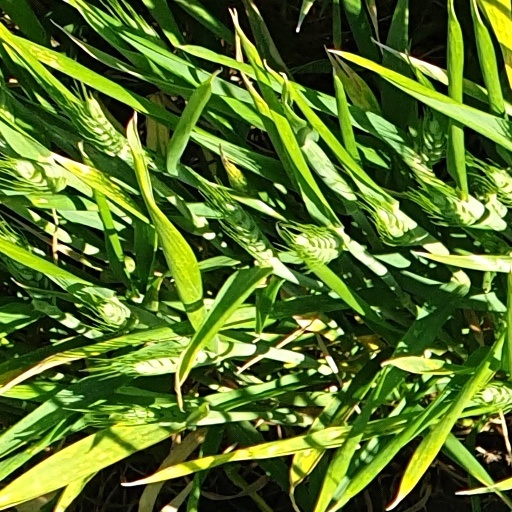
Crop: wheat